Climate change in Maryland

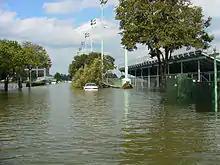
Flooding from Hurricane Isabel, U.S. Naval Academy

Sea level in Maryland rose by in the 20th century, partially because the land is sinking as a result of slow adjustments of the Earth after the last ice age. While varying by less than 4 inches over 2,000 years, during the 20th century the ocean began to rise steadily again because of climate change influenced by human activities, causing the warming ocean to expand its volume and glaciers to lose melt waters to the sea. "Sea-level rise is very likely to accelerate, inundating hundreds of square miles of wetlands and land. Projections that include accelerating the melting of ice would increase the relative sea-level along Maryland's shorelines by more than 1 foot by mid-century and 3 feet by late century if greenhouse gas emissions continue to grow". The effects of accelerated sea-level rise are already observable, including shoreline erosion, deterioration of tidal wetlands, and saline contamination of low-lying farm fields. "As sea level rises, the lowest dry lands are submerged and become either tidal wetland or open water. The freshwater wetlands in the upper tidal portions of the Potomac, Patuxent, Choptank, and Nanticoke rivers build their own land by capturing floating sediments, and they are likely to keep pace with the rising sea during the next century." Coastal wetlands on the Eastern Shore, particularly in Dorchester and Somerset counties including the Blackwater National Wildlife Refuge, have locally increased the rate of relative sea-level rise, contributing to severe wetland loss. Port facilities in Maryland, primarily Baltimore, are also susceptible to increased flooding, with 298 acres (or 32 percent) of the overall port facilities in the state impacted by 2100. Storms and sea level rise also contribute to beach erosion, with occurs 150 times faster than the rate of sea level rise. The United States Geological Survey estimates that Assateague Island is "very likely" to be broken up by new inlets or lost to erosion if sea level rises two feet by the year 2100.